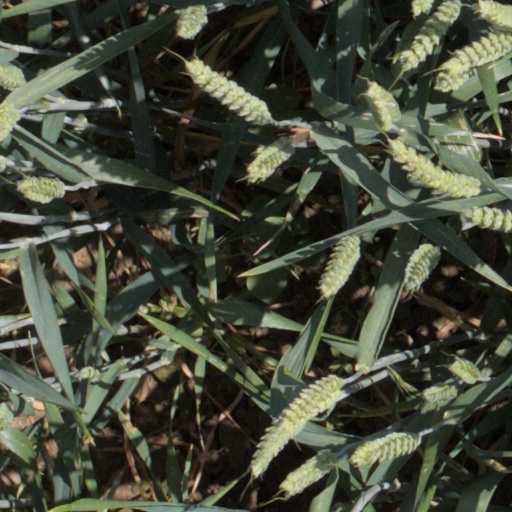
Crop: wheat